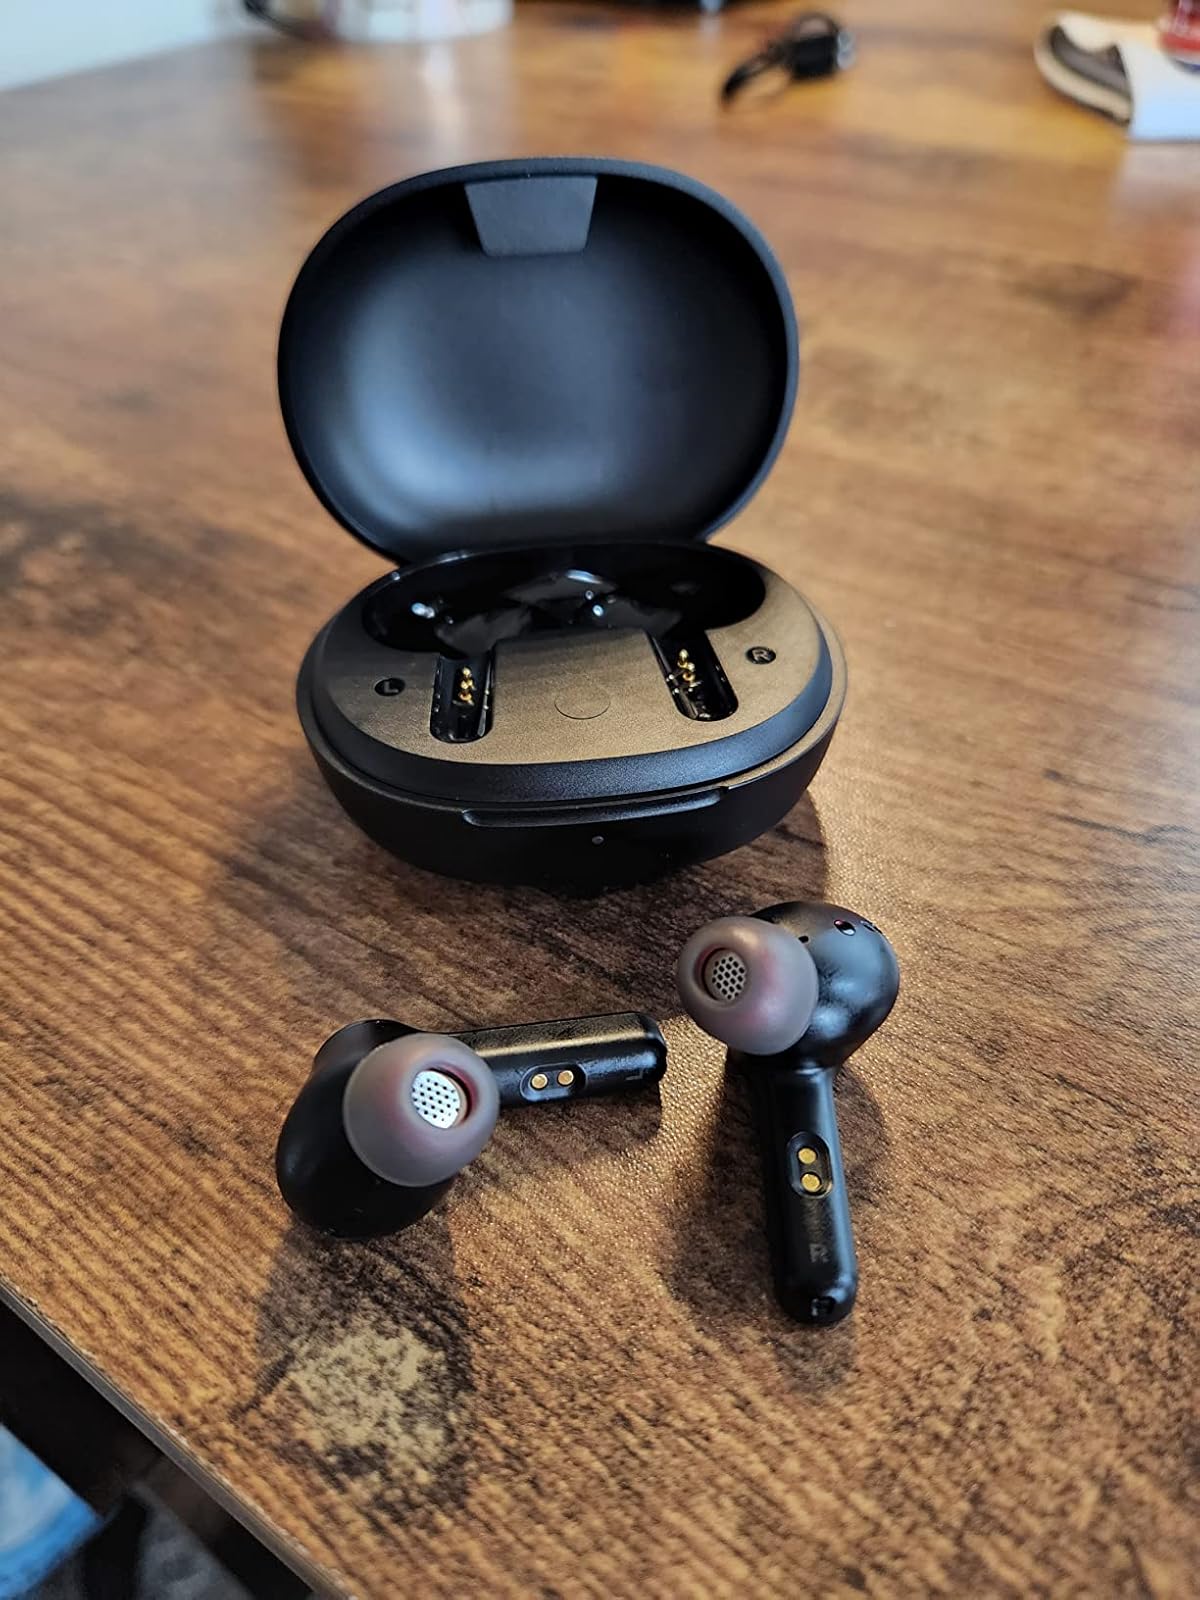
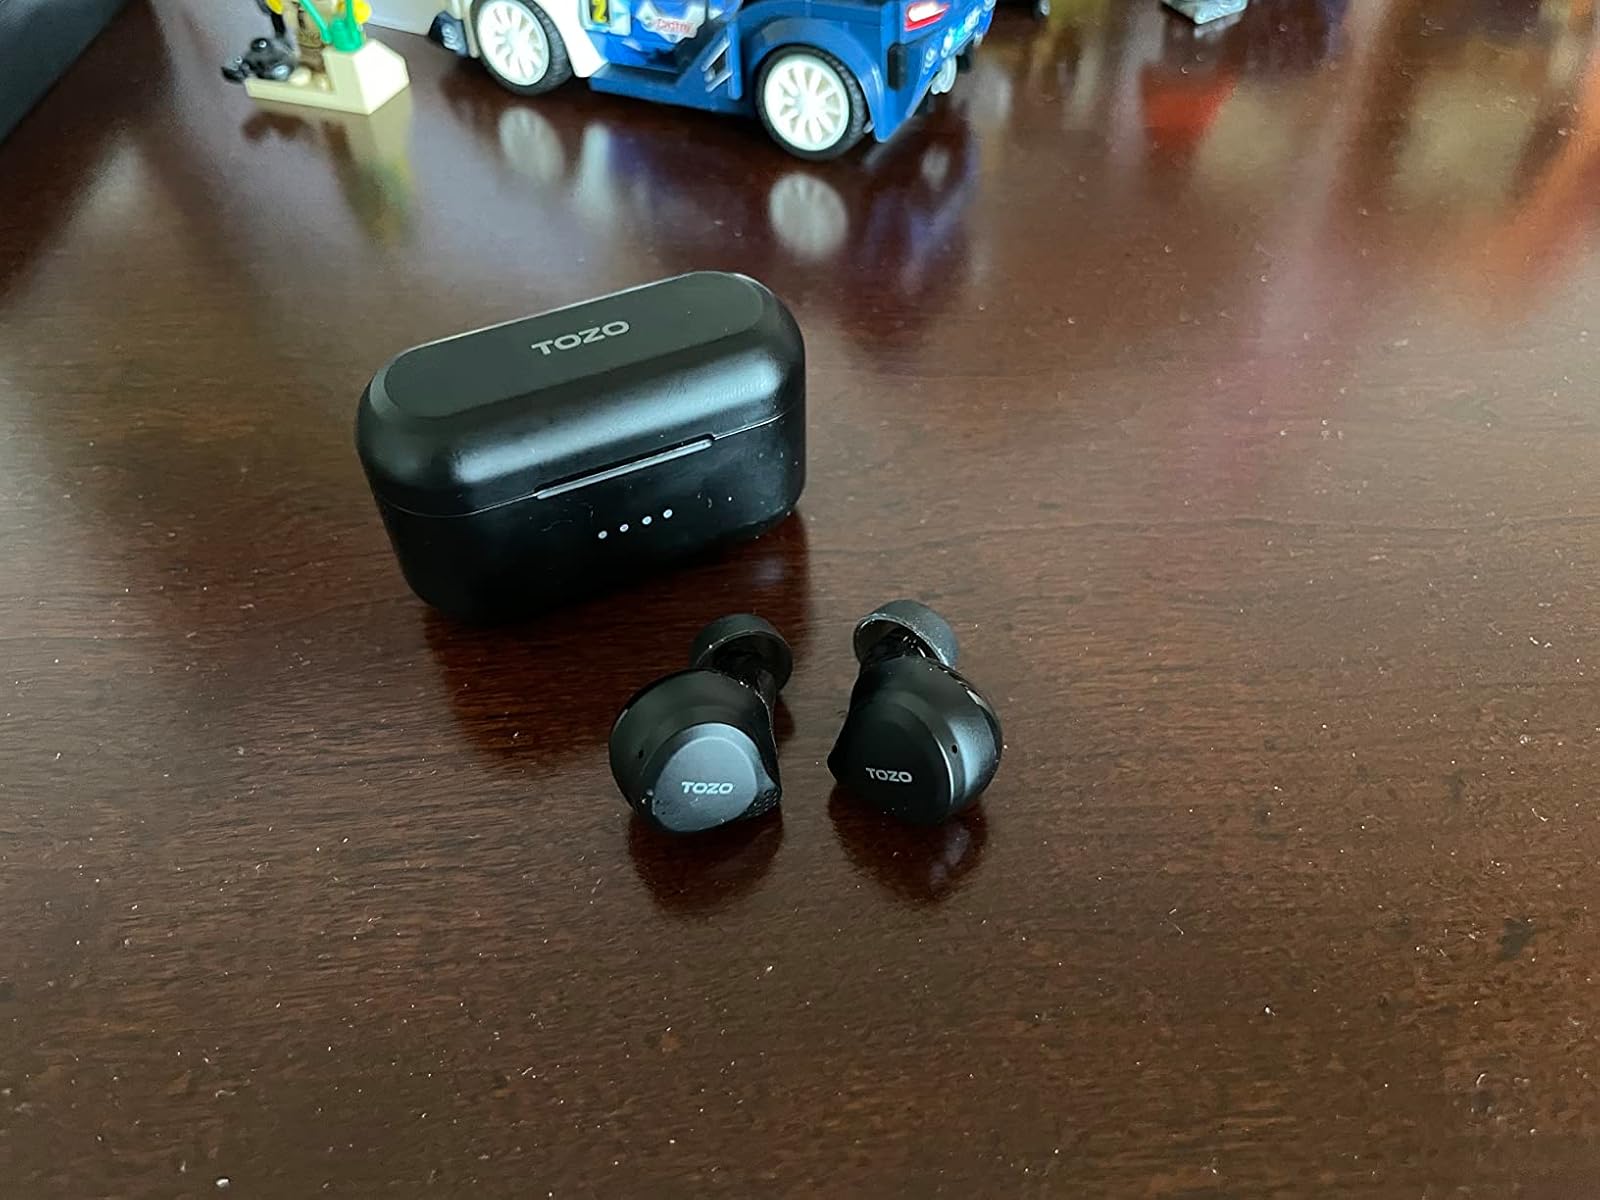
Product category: earbuds
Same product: no